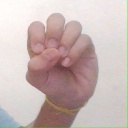
अक्षर: उ